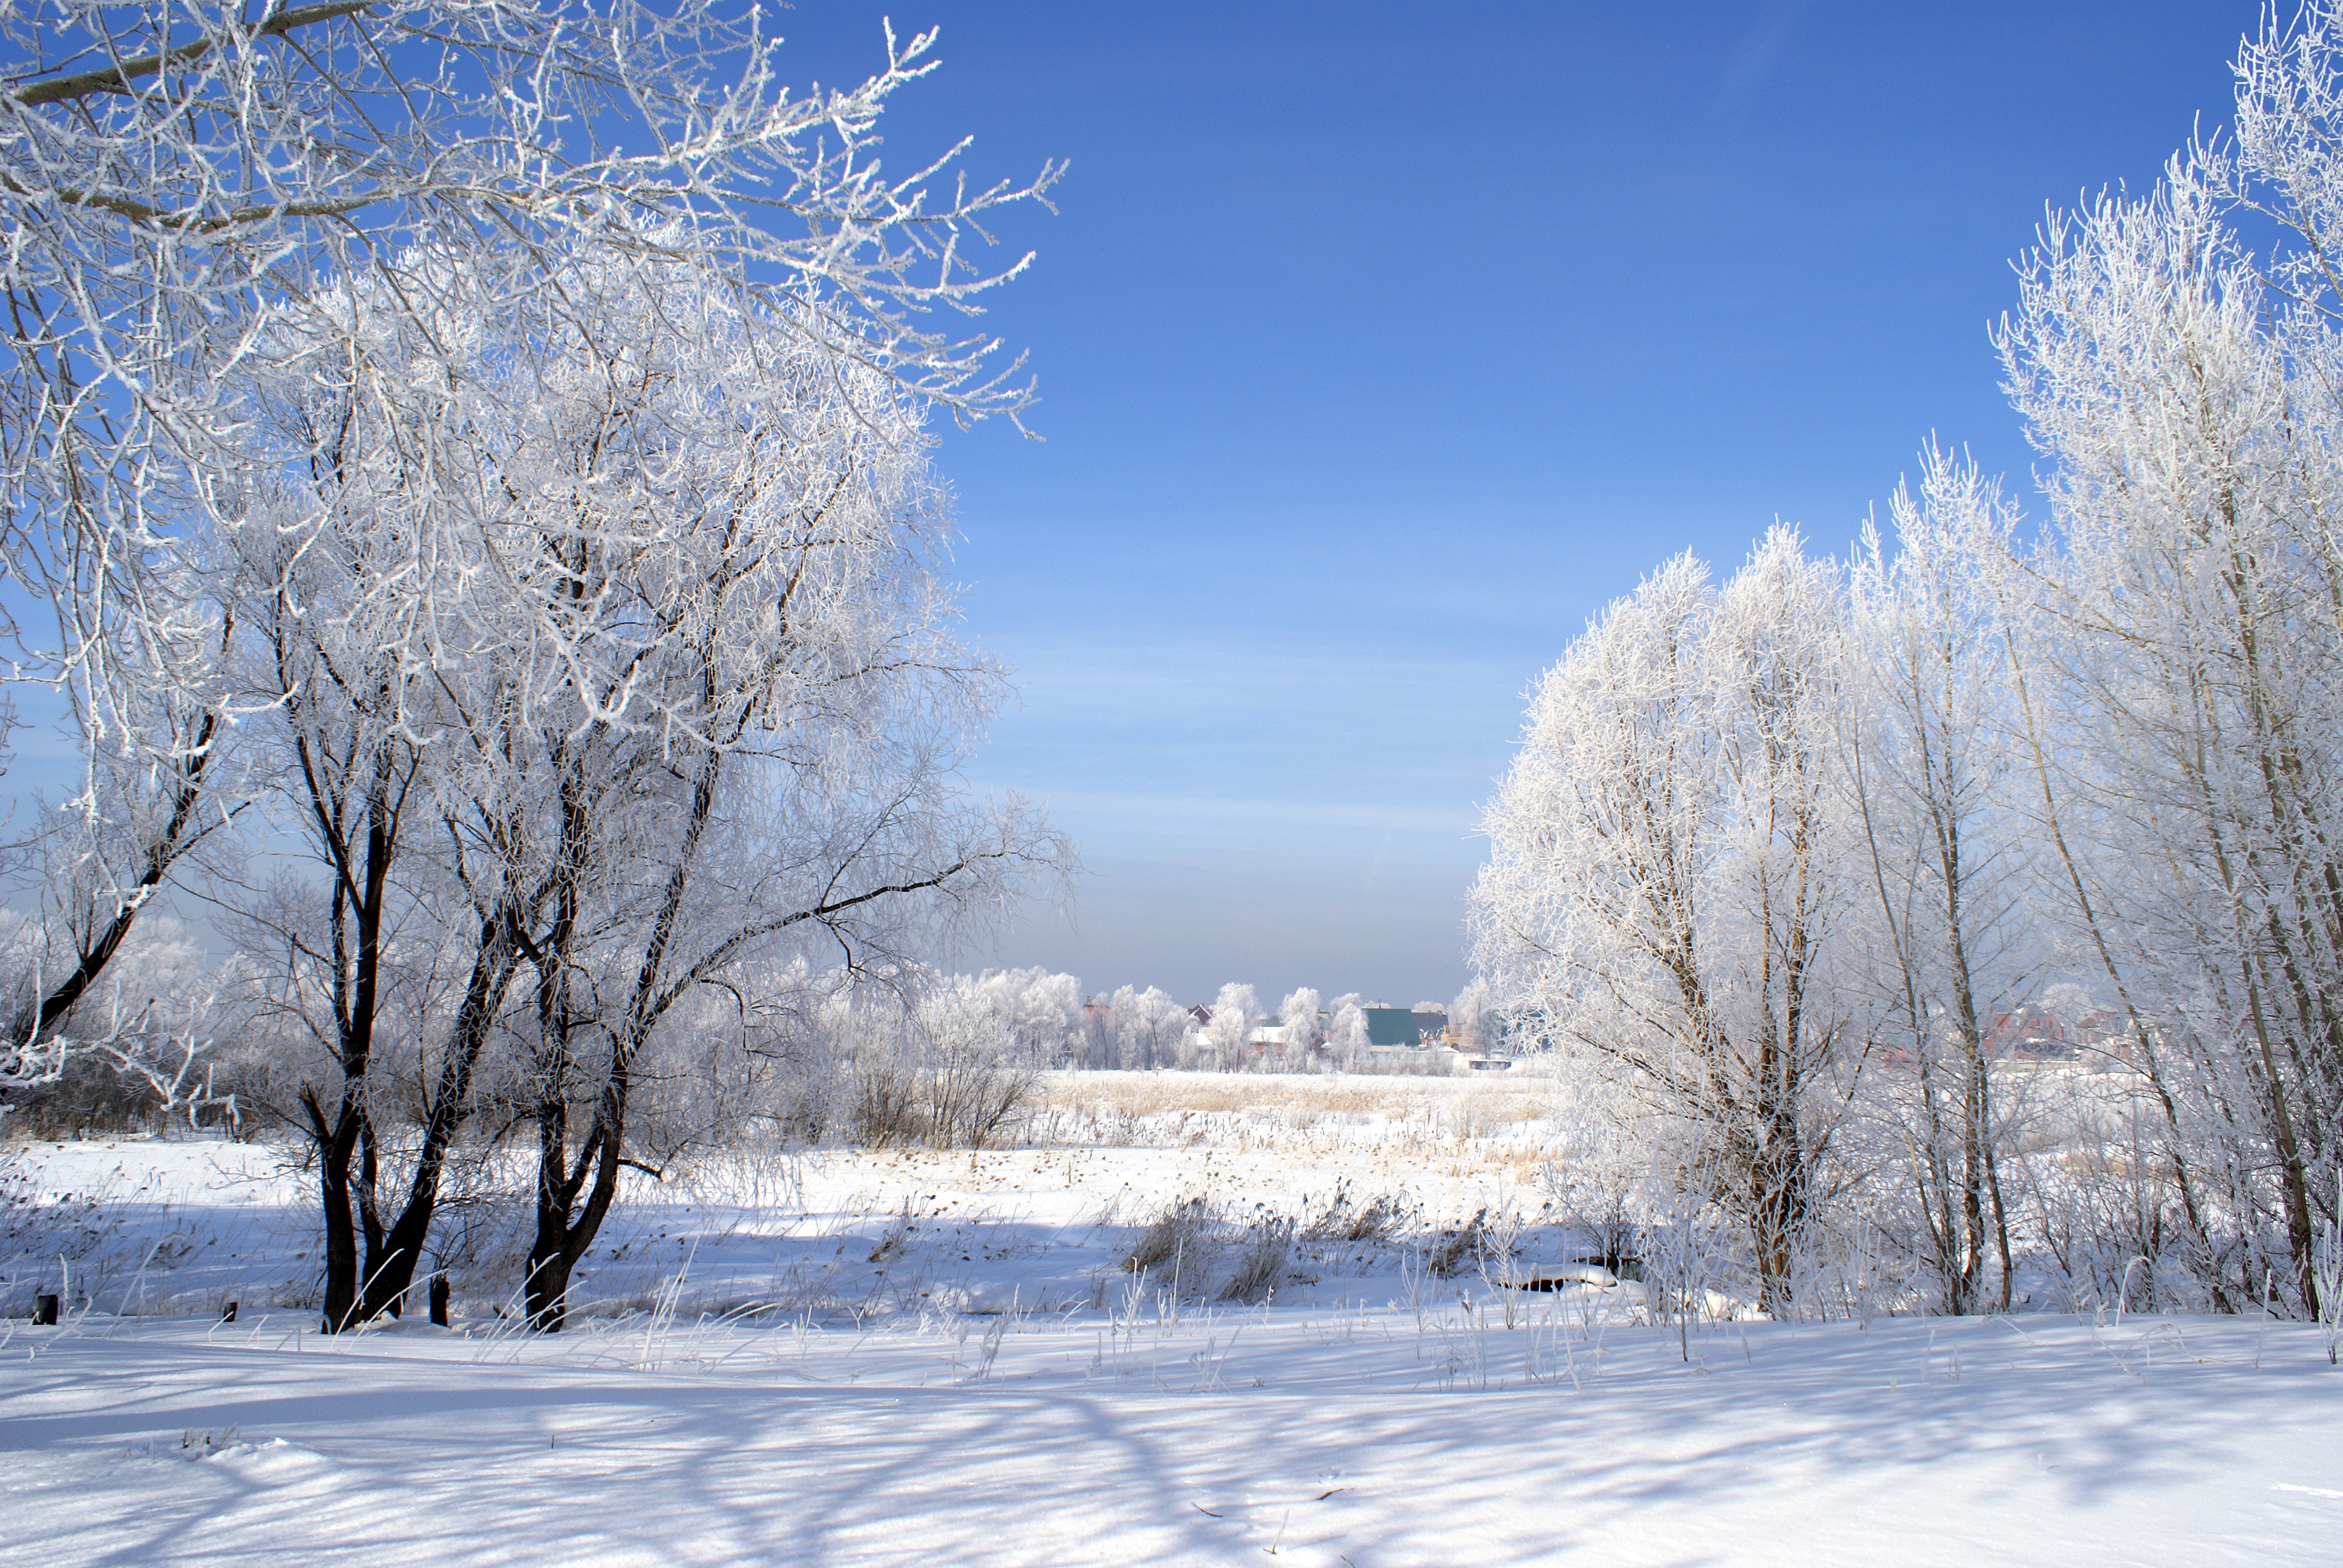
landscape, tree, nature, branch, snow, cold, winter, plant, sunlight, frost, ice, weather, season, blue sky, freezing, siberia, sunny day, dahl, leann, white trees, woody plant